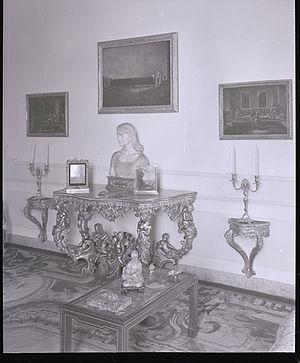
Vittorio Cini, comte de Monselice, est un financier italien, à qui l’on attribue l’un des patrimoines les plus importants de son époque.